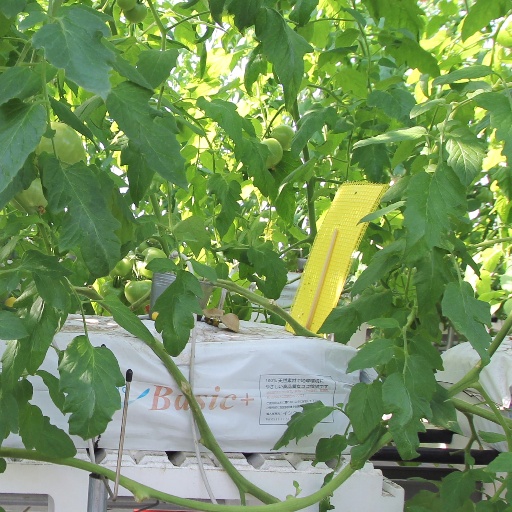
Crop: tomato